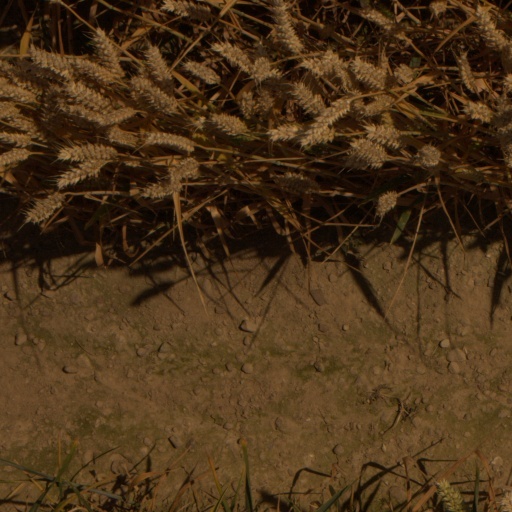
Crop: wheat